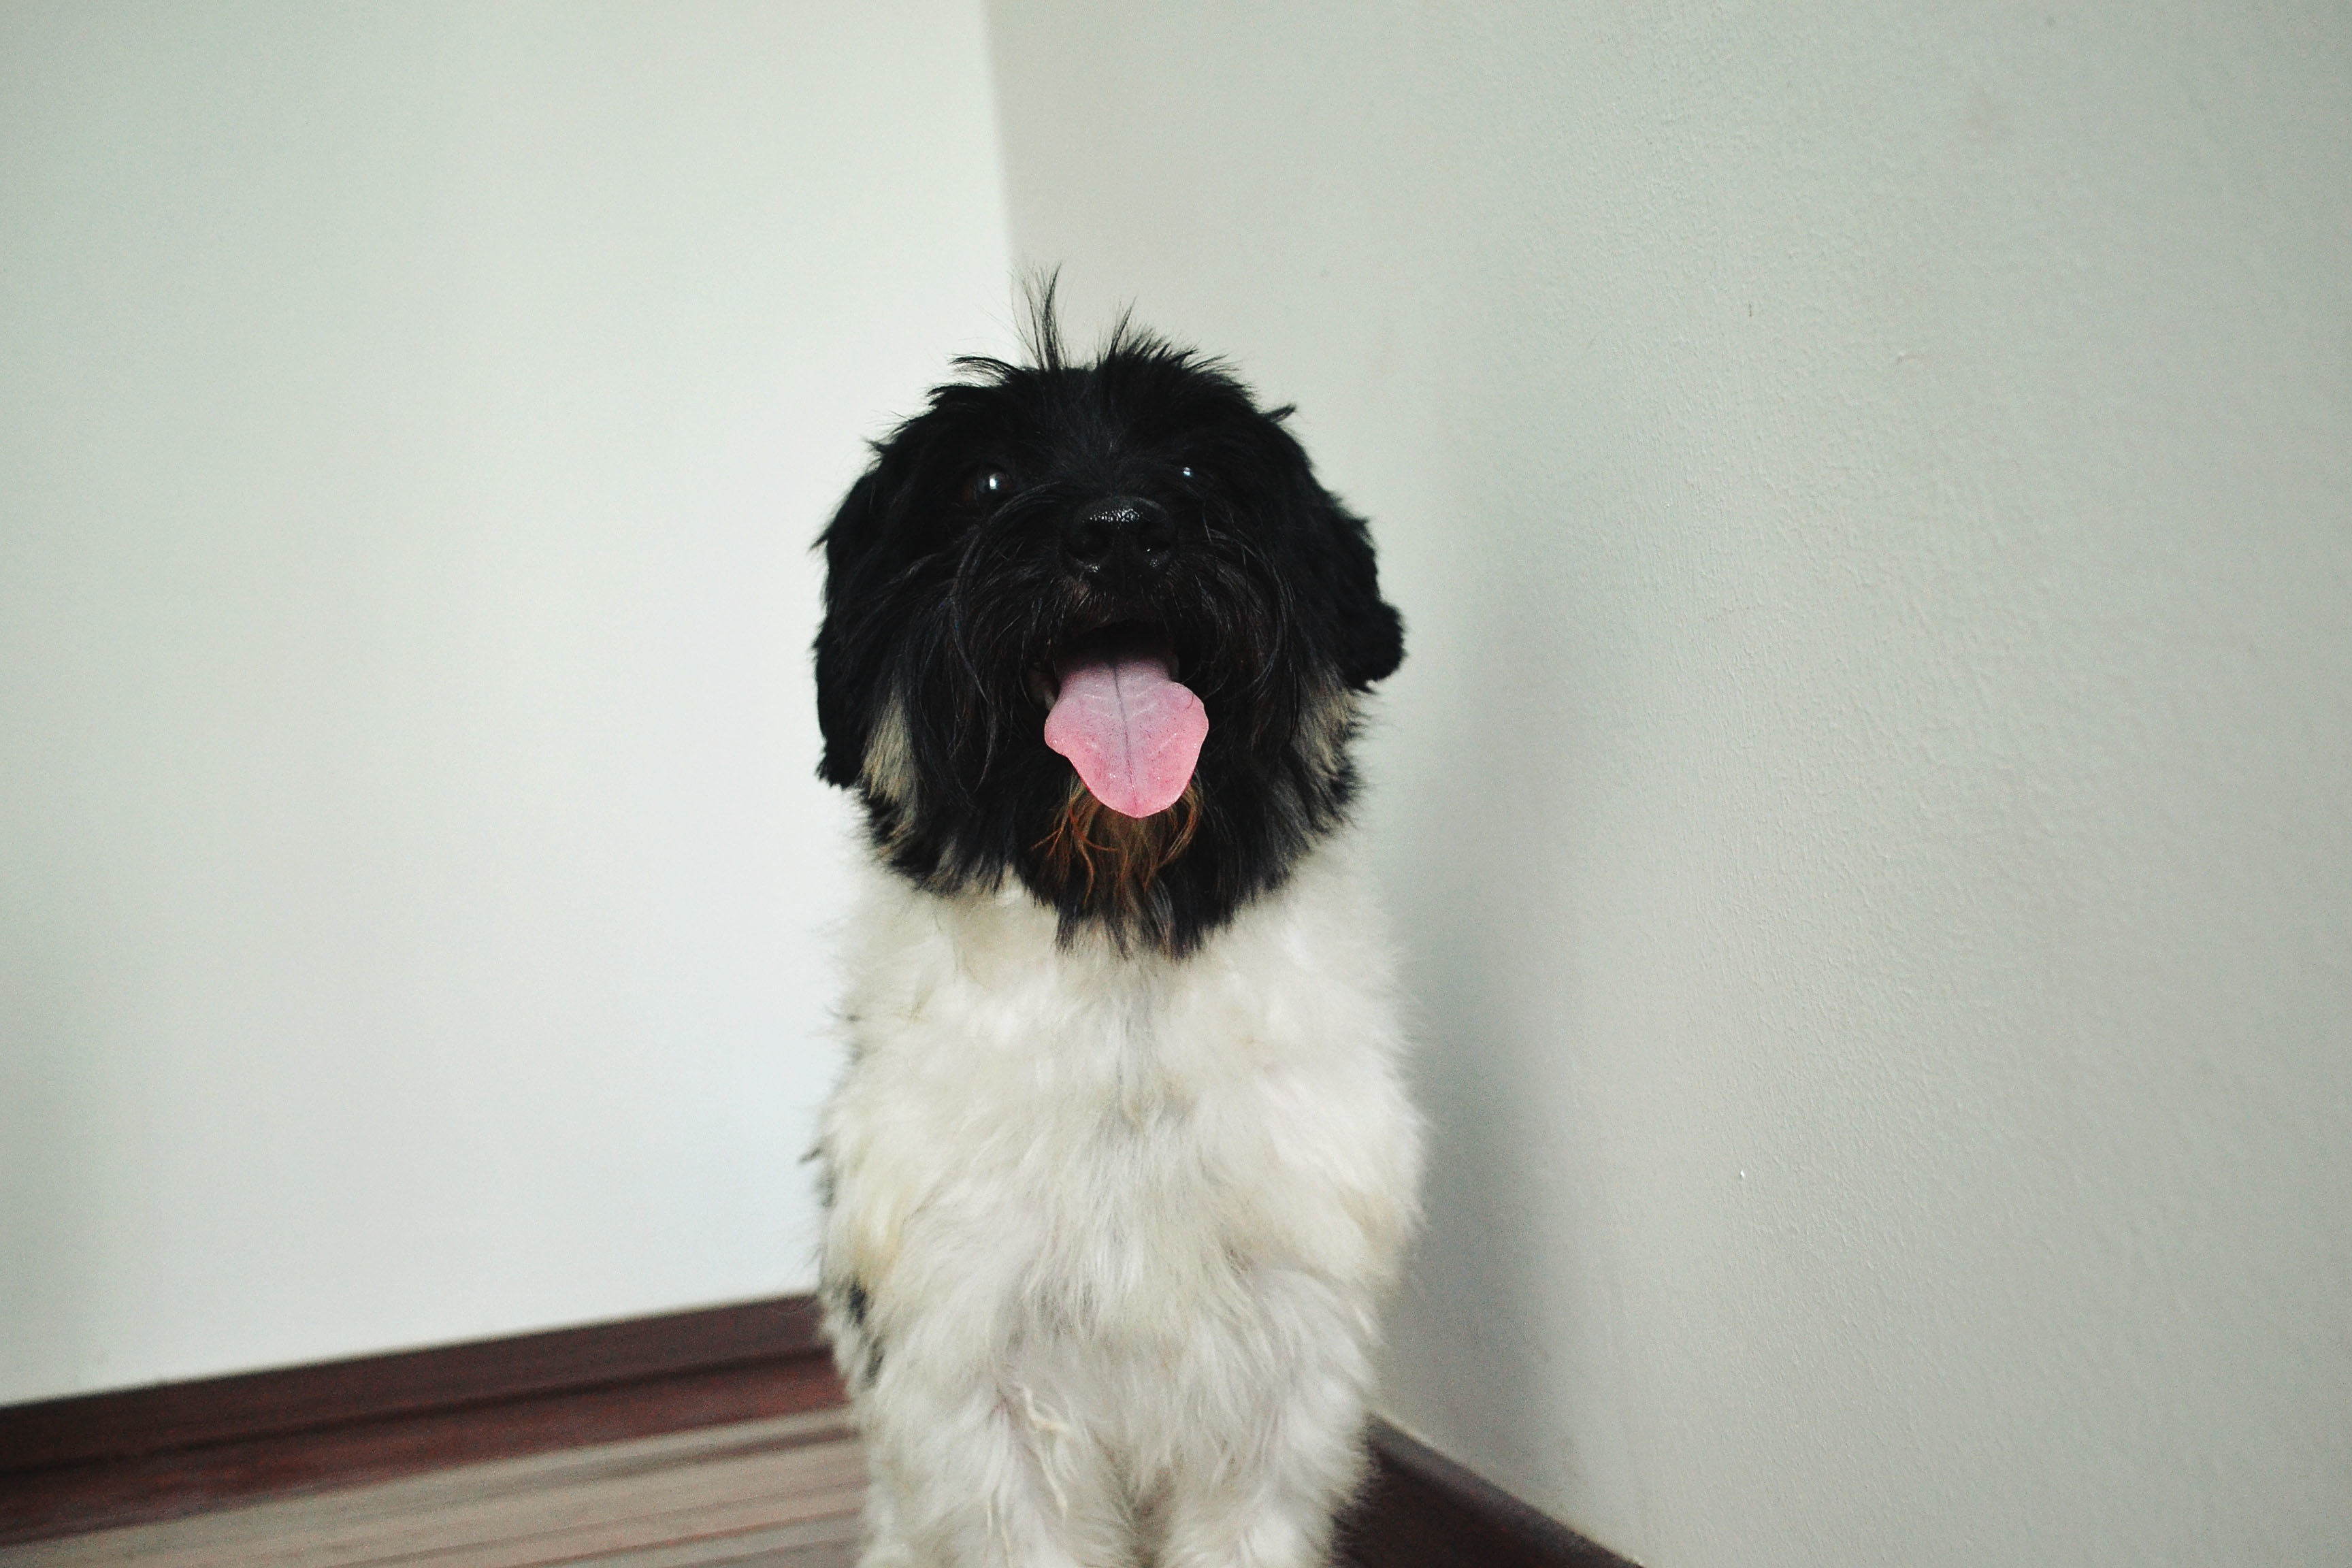
dog, mammal, vertebrate, dog breed, cockapoo, irish soft coated wheaten terrier, tibetan terrier, havanese, dog like mammal, schnoodle, dog crossbreeds